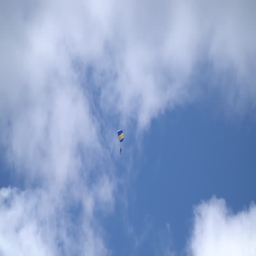
a man is flying across the sky on a blue parachute